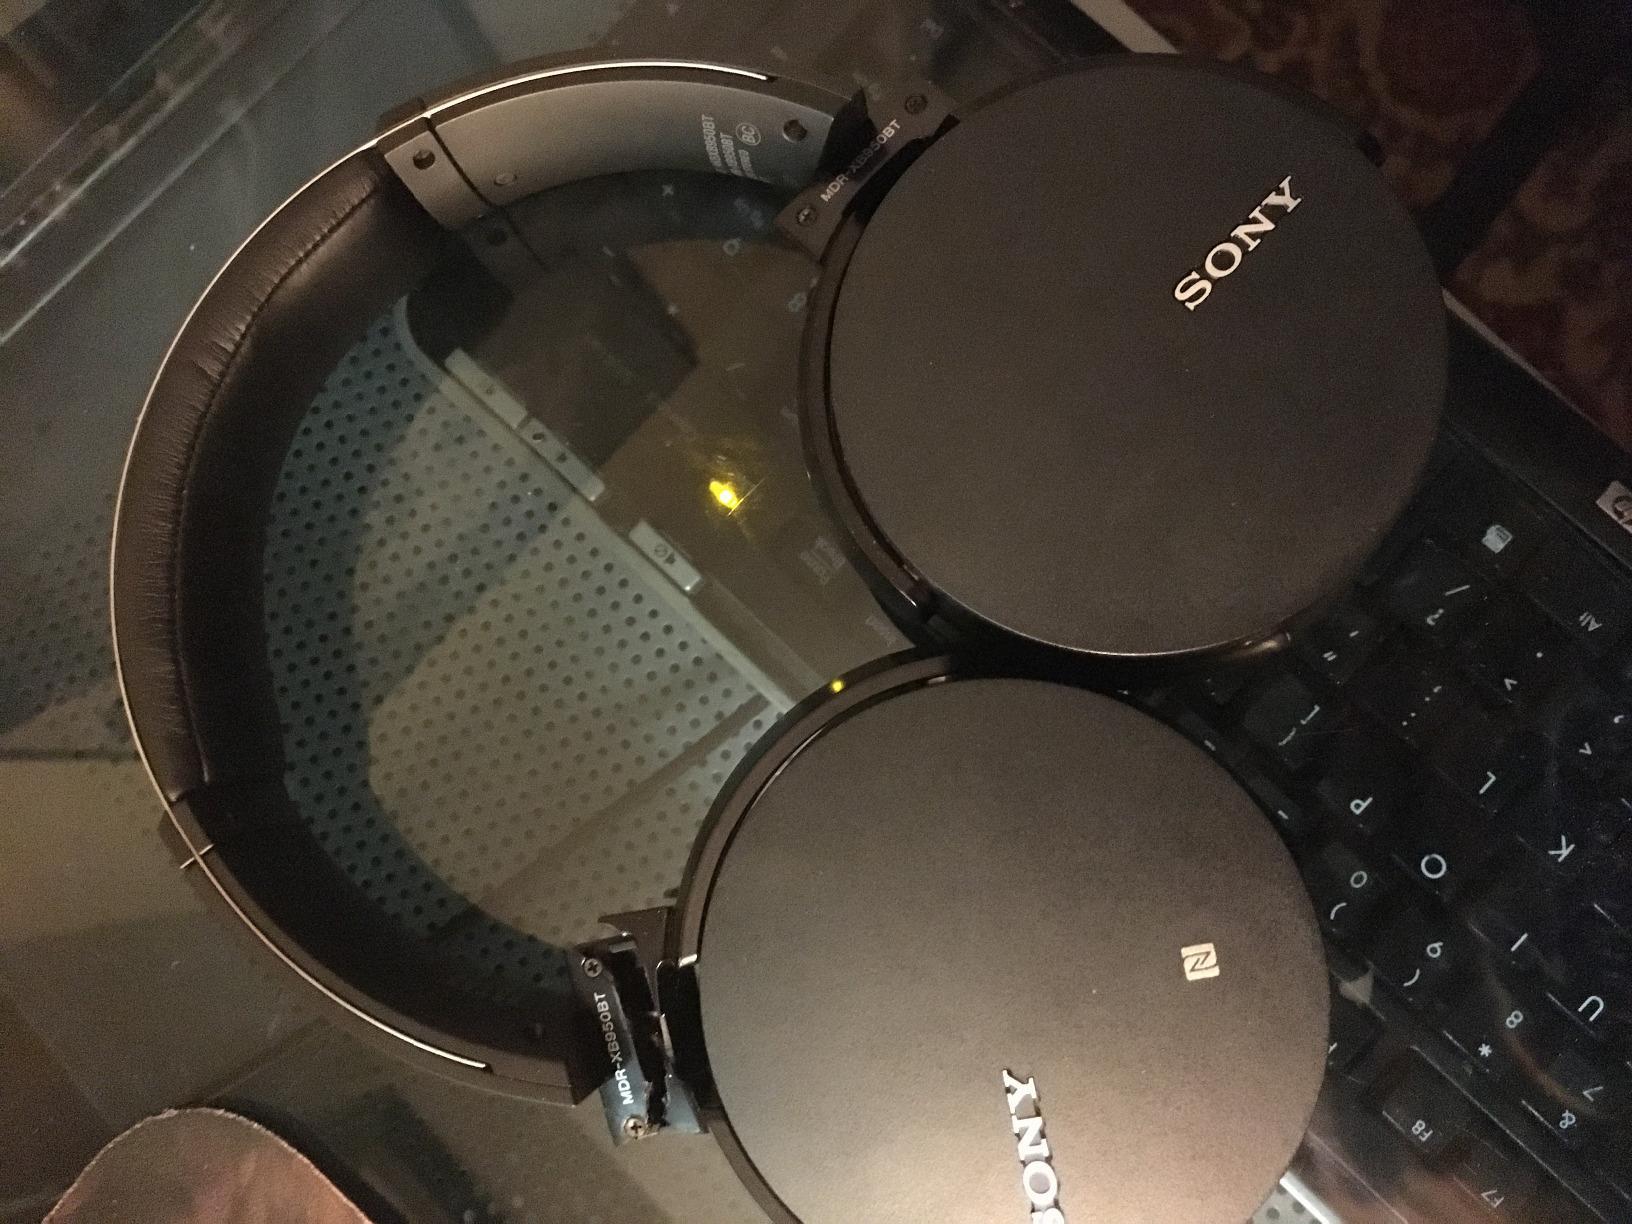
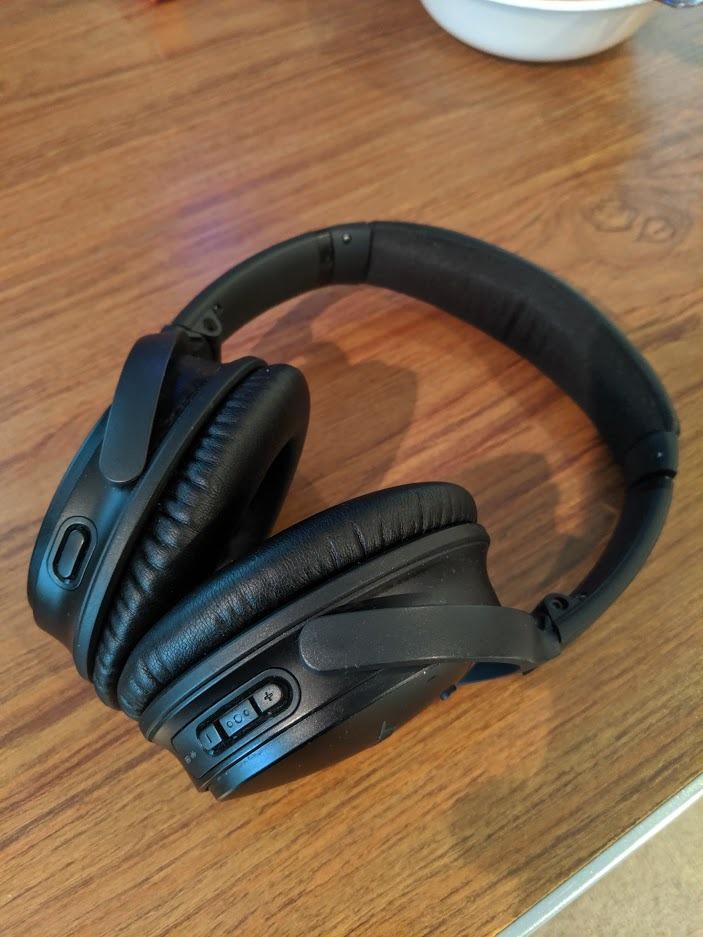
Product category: headphones
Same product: no